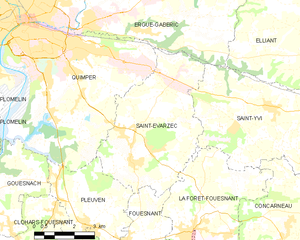
Saint-Évarzec [sɛ̃tevaʁzɛk] est une commune du département du Finistère, dans la région Bretagne, en France.